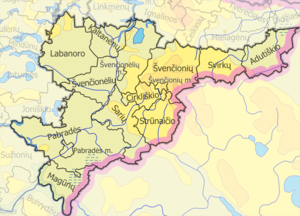
La municipalité du district de Švenčionys est l'une des 60 municipalités de Lituanie. Son chef-lieu est Švenčionys.